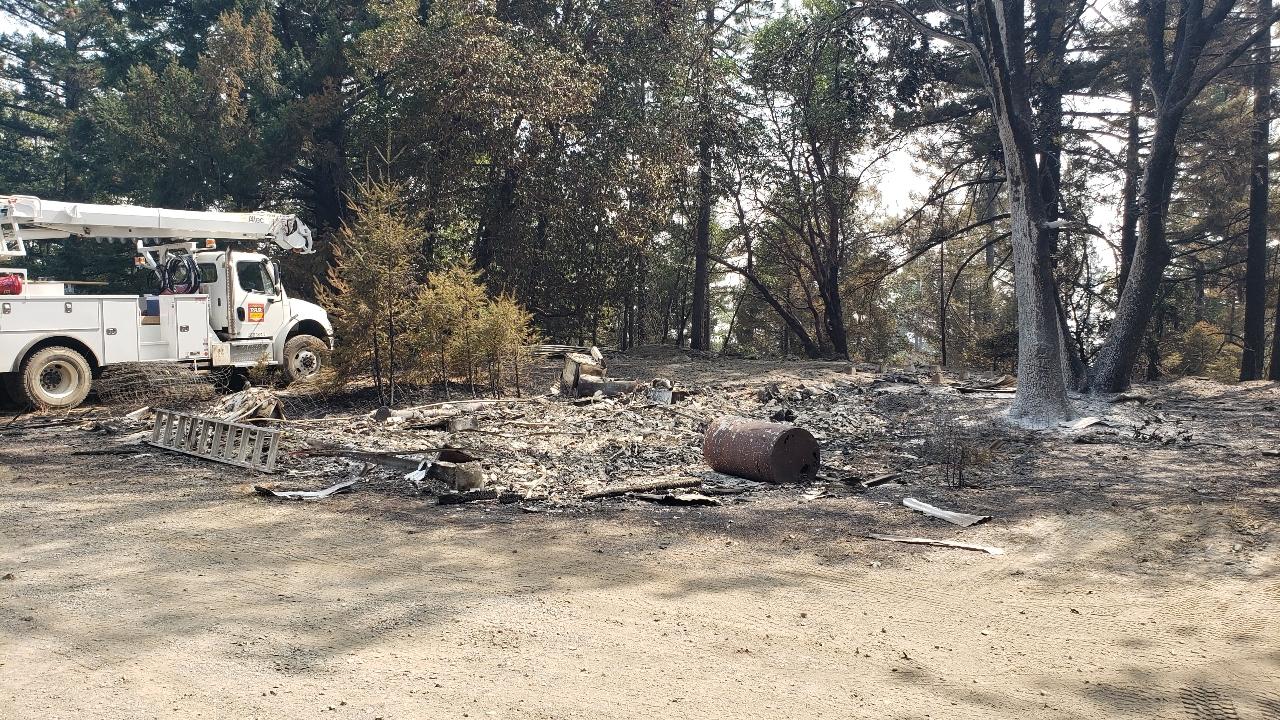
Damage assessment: destroyed